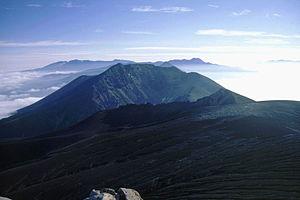
Le mont Biei est un stratovolcan du groupe volcanique Tokachi en Hokkaidō au Japon. La montagne, qui culmine à 2 052 m d'altitude, se trouve entre le mont Tokachi plus élevé au sud-ouest et le Biei Fuji moins élevé au nord-est. Il se trouve sur le territoire de la ville de Biei et la limite avec la ville de Shintoku passe sur son versant oriental.